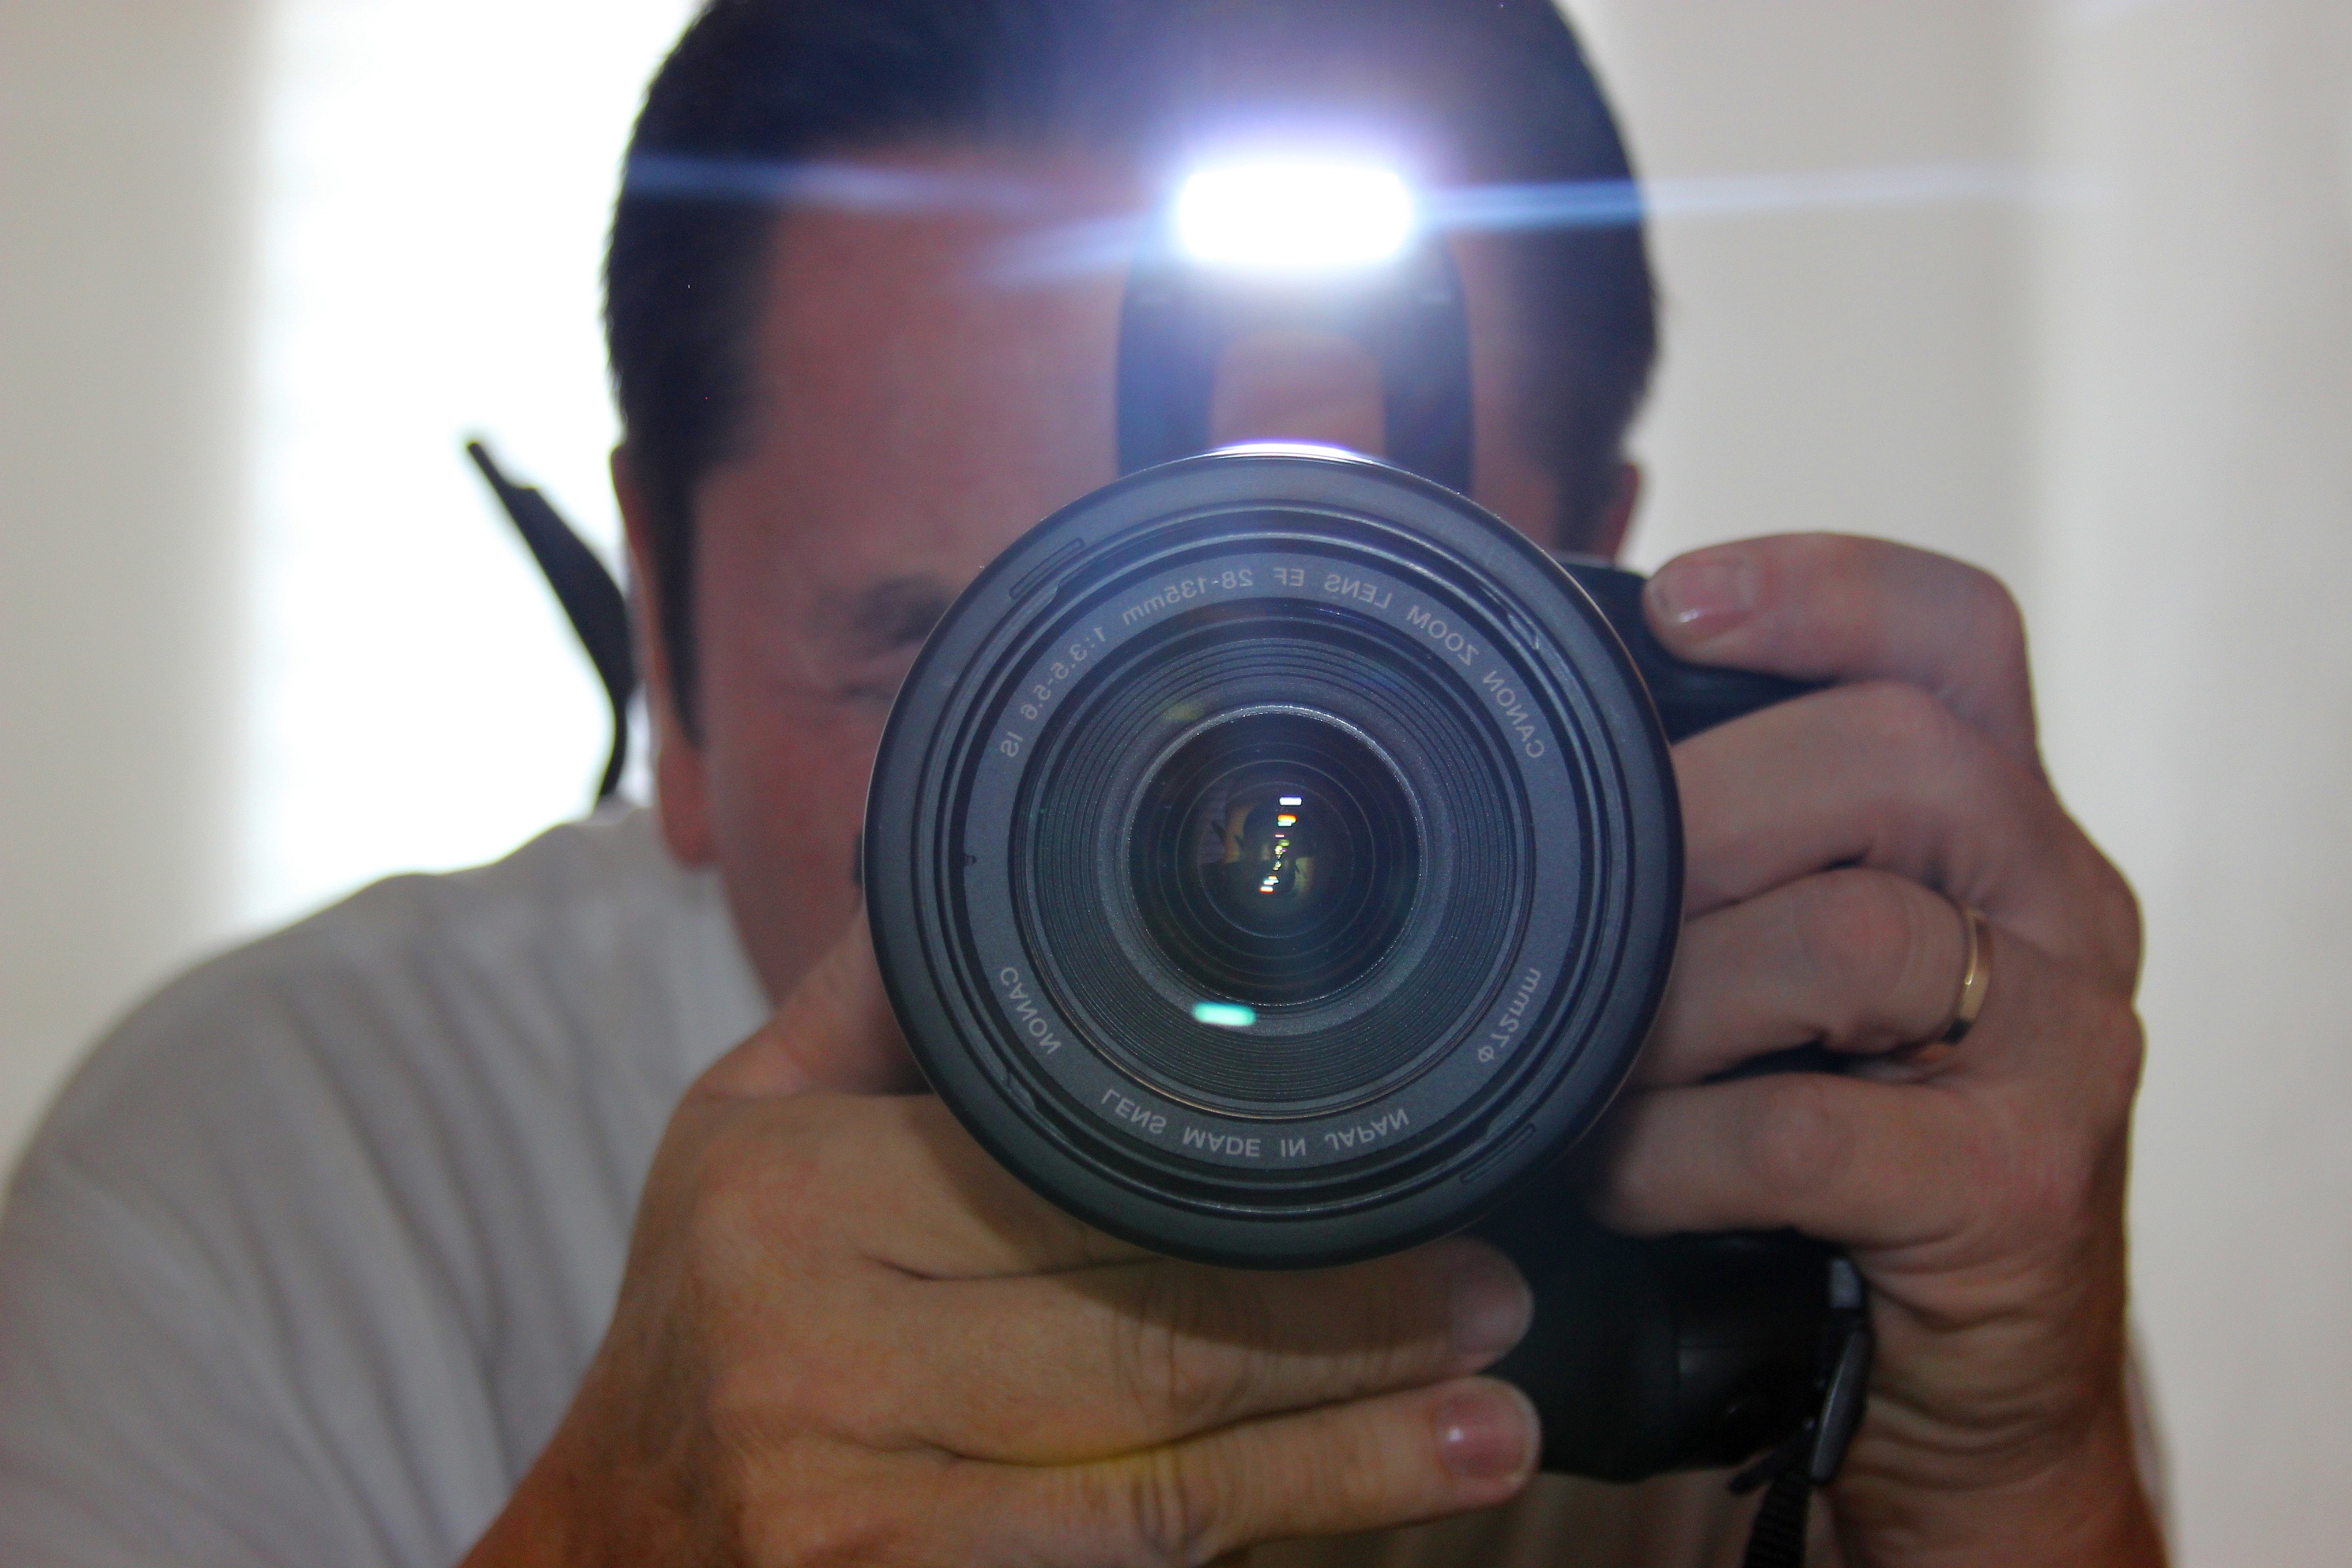
camera, photography, photographer, photo, lens, canon, eos, flash, recording, digital camera, eye, mirror, photograph, camera lens, mirroring, photo camera, single lens reflex camera, cameras optics